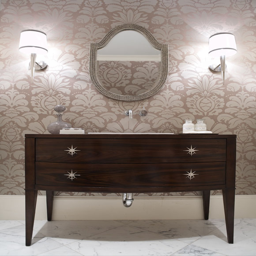
... in this powder room gives just the right amount of both color and fun